5001st Composite Wing

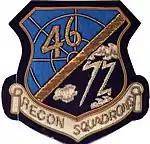
Emblem of the 46th/72d Reconnaissance Squadron

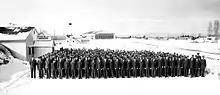
Squadron photo of the 72d Reconnaissance Squadron, 1948

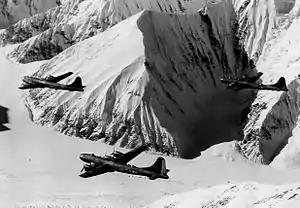
RB-29s of the 72d RS near Mount McKinley, 1948

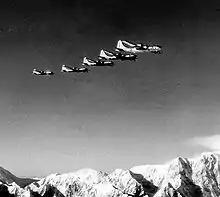
Flight of RB-29s over Alaska, 1949

In the early years of the Cold War, some of the most important strategic reconnaissance was carried out by Strategic Air Command units deployed to Ladd AFB. One of the SAC's initial missions was to plan strategic aerial reconnaissance on a global scale. The first efforts were in photo reconnaissance and mapping. Along with the photo-recon mission, a small electronic intelligence, or ELINT, cadre was operating. Weather reconnaissance was part of the effort, as was Long Range Detection, the search for Soviet atomic explosions.